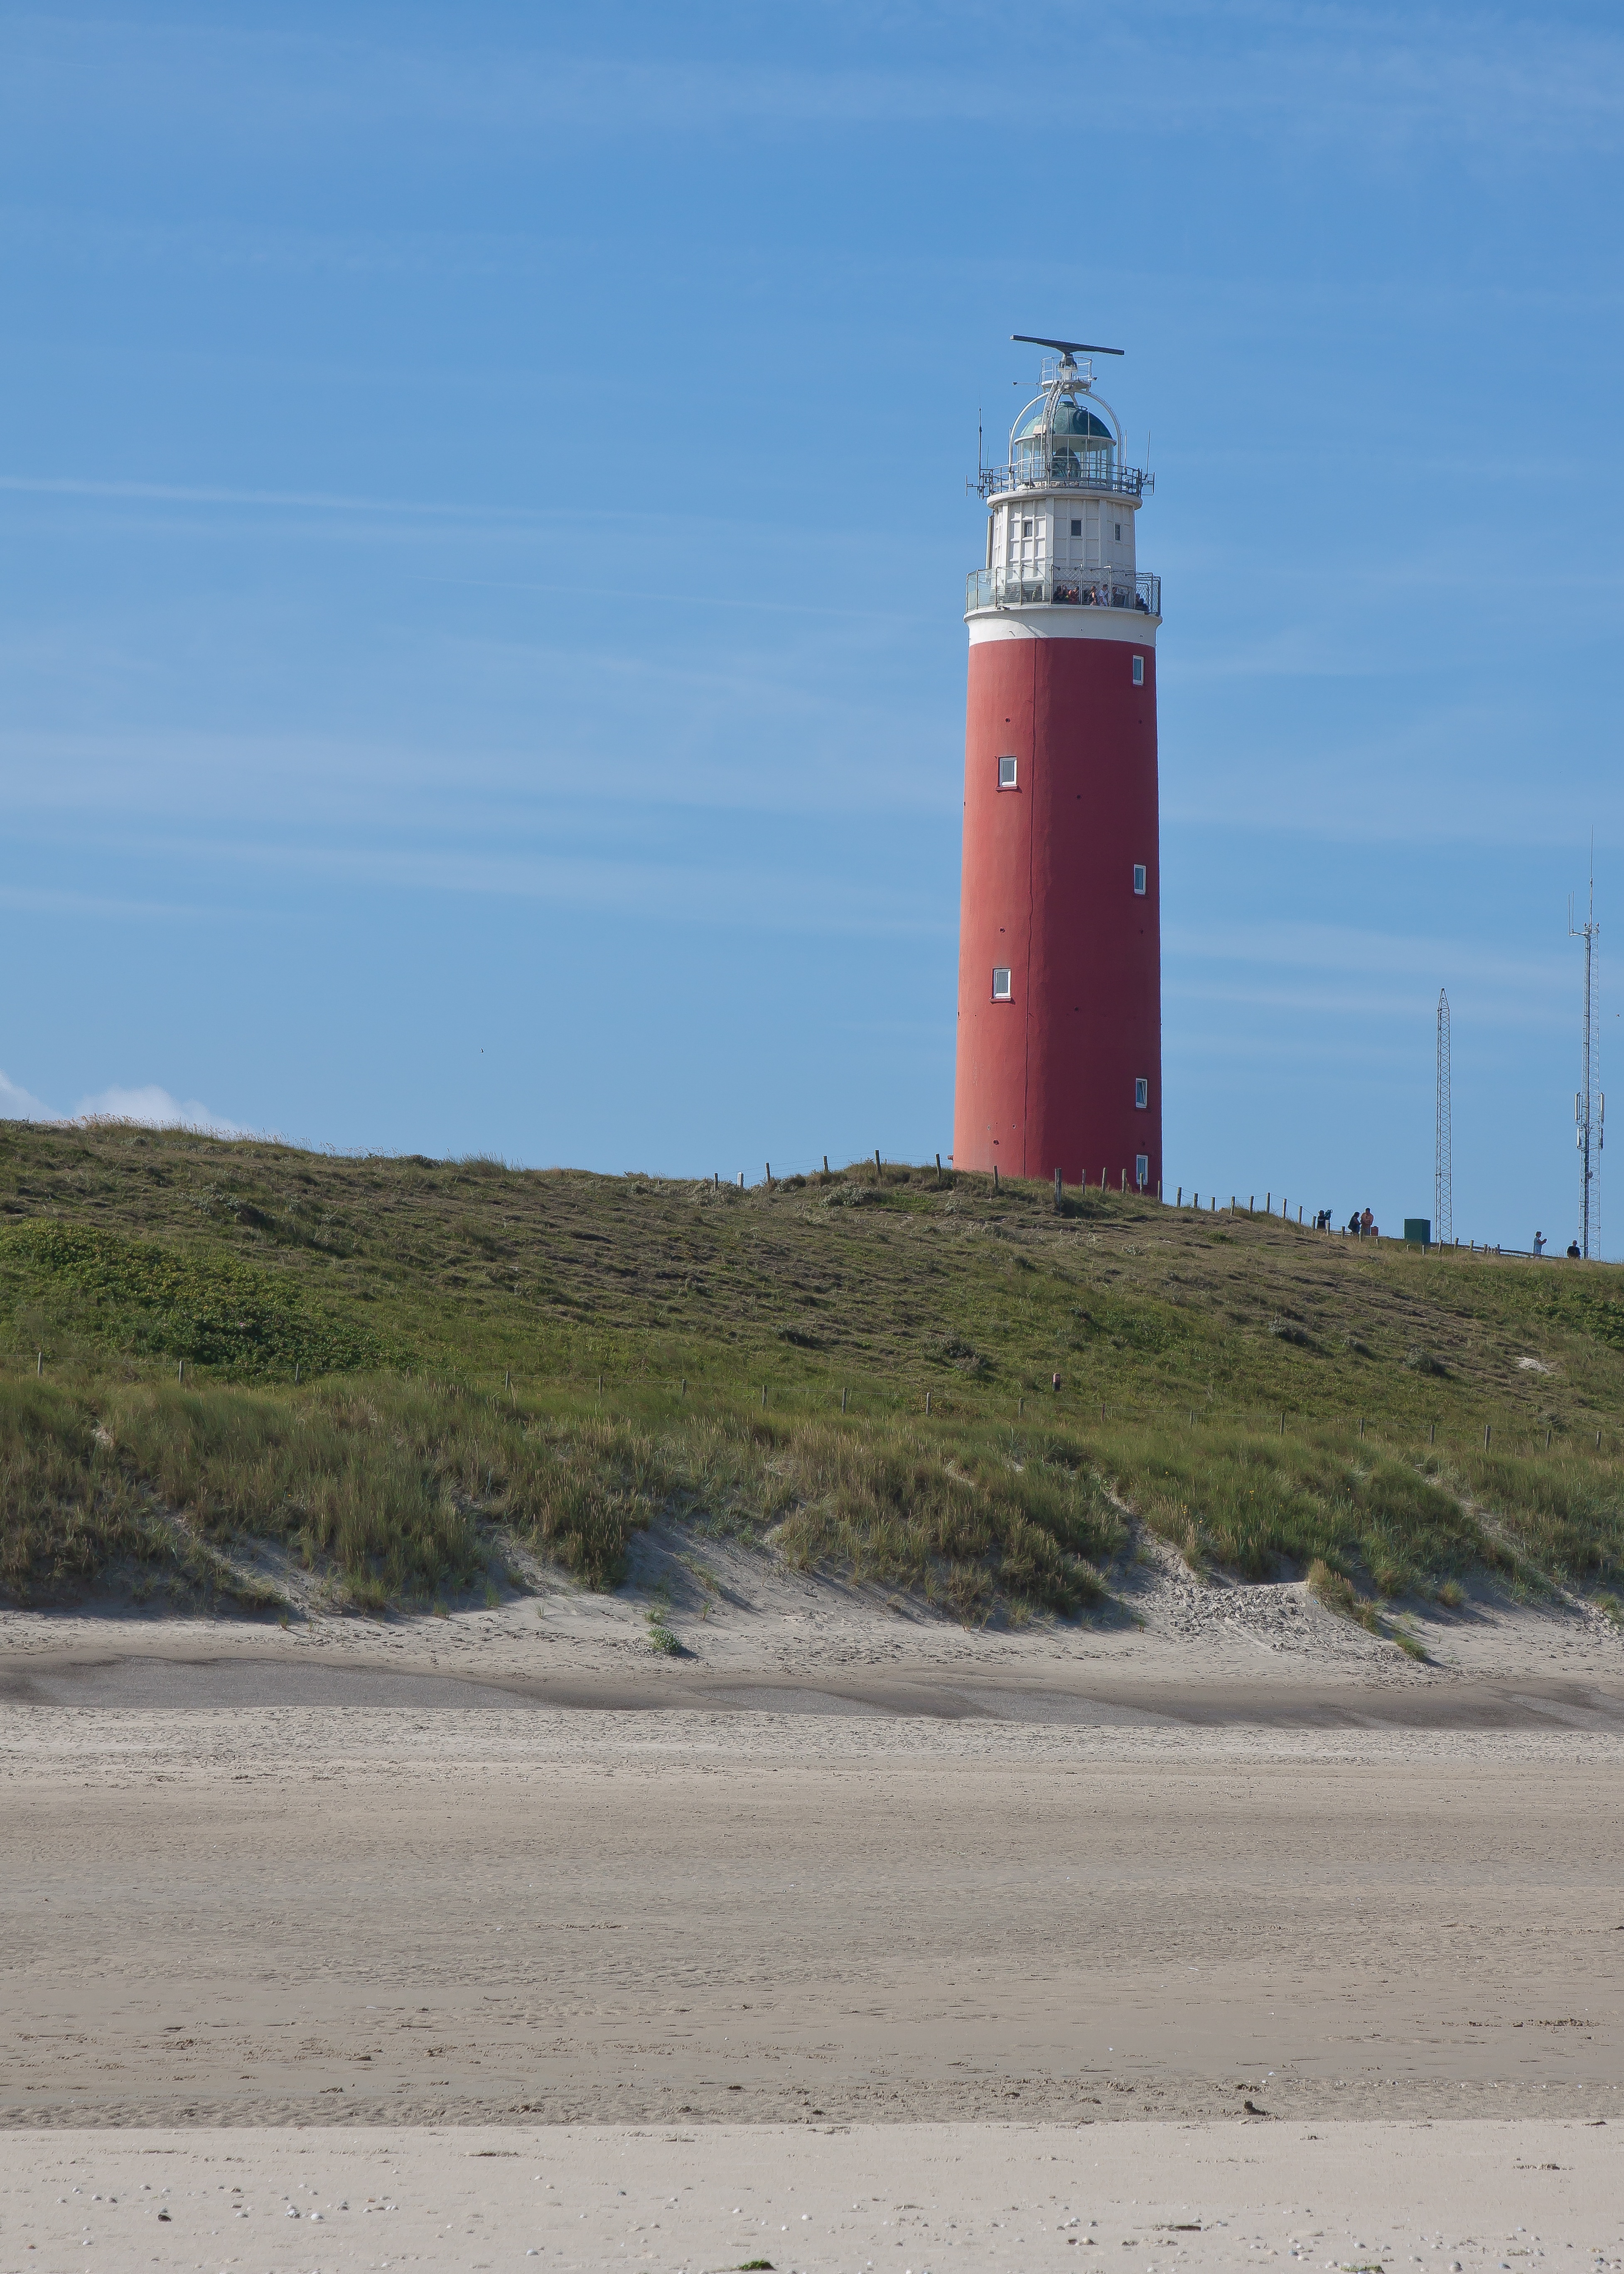
beach, sea, coast, water, nature, grass, sand, ocean, lighthouse, architecture, sky, sun, warm, shore, wind, summer, vehicle, tower, holiday, bay, beacon, dunes, netherlands, clouds, hope, north sea, cape, texel, atmospheric, seafaring, grasses, recovery, sand beach